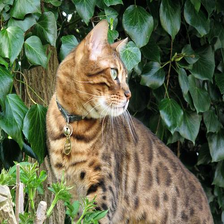
Species: cat
Breed: Bengal